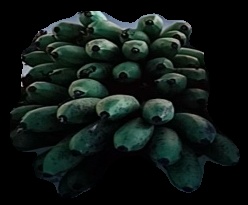
Variety: rasbale
Grade: grade2